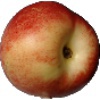
Label: Nectarine 1